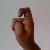
The image shows a hand gesture representing the letter 'X' in Indian Sign Language.